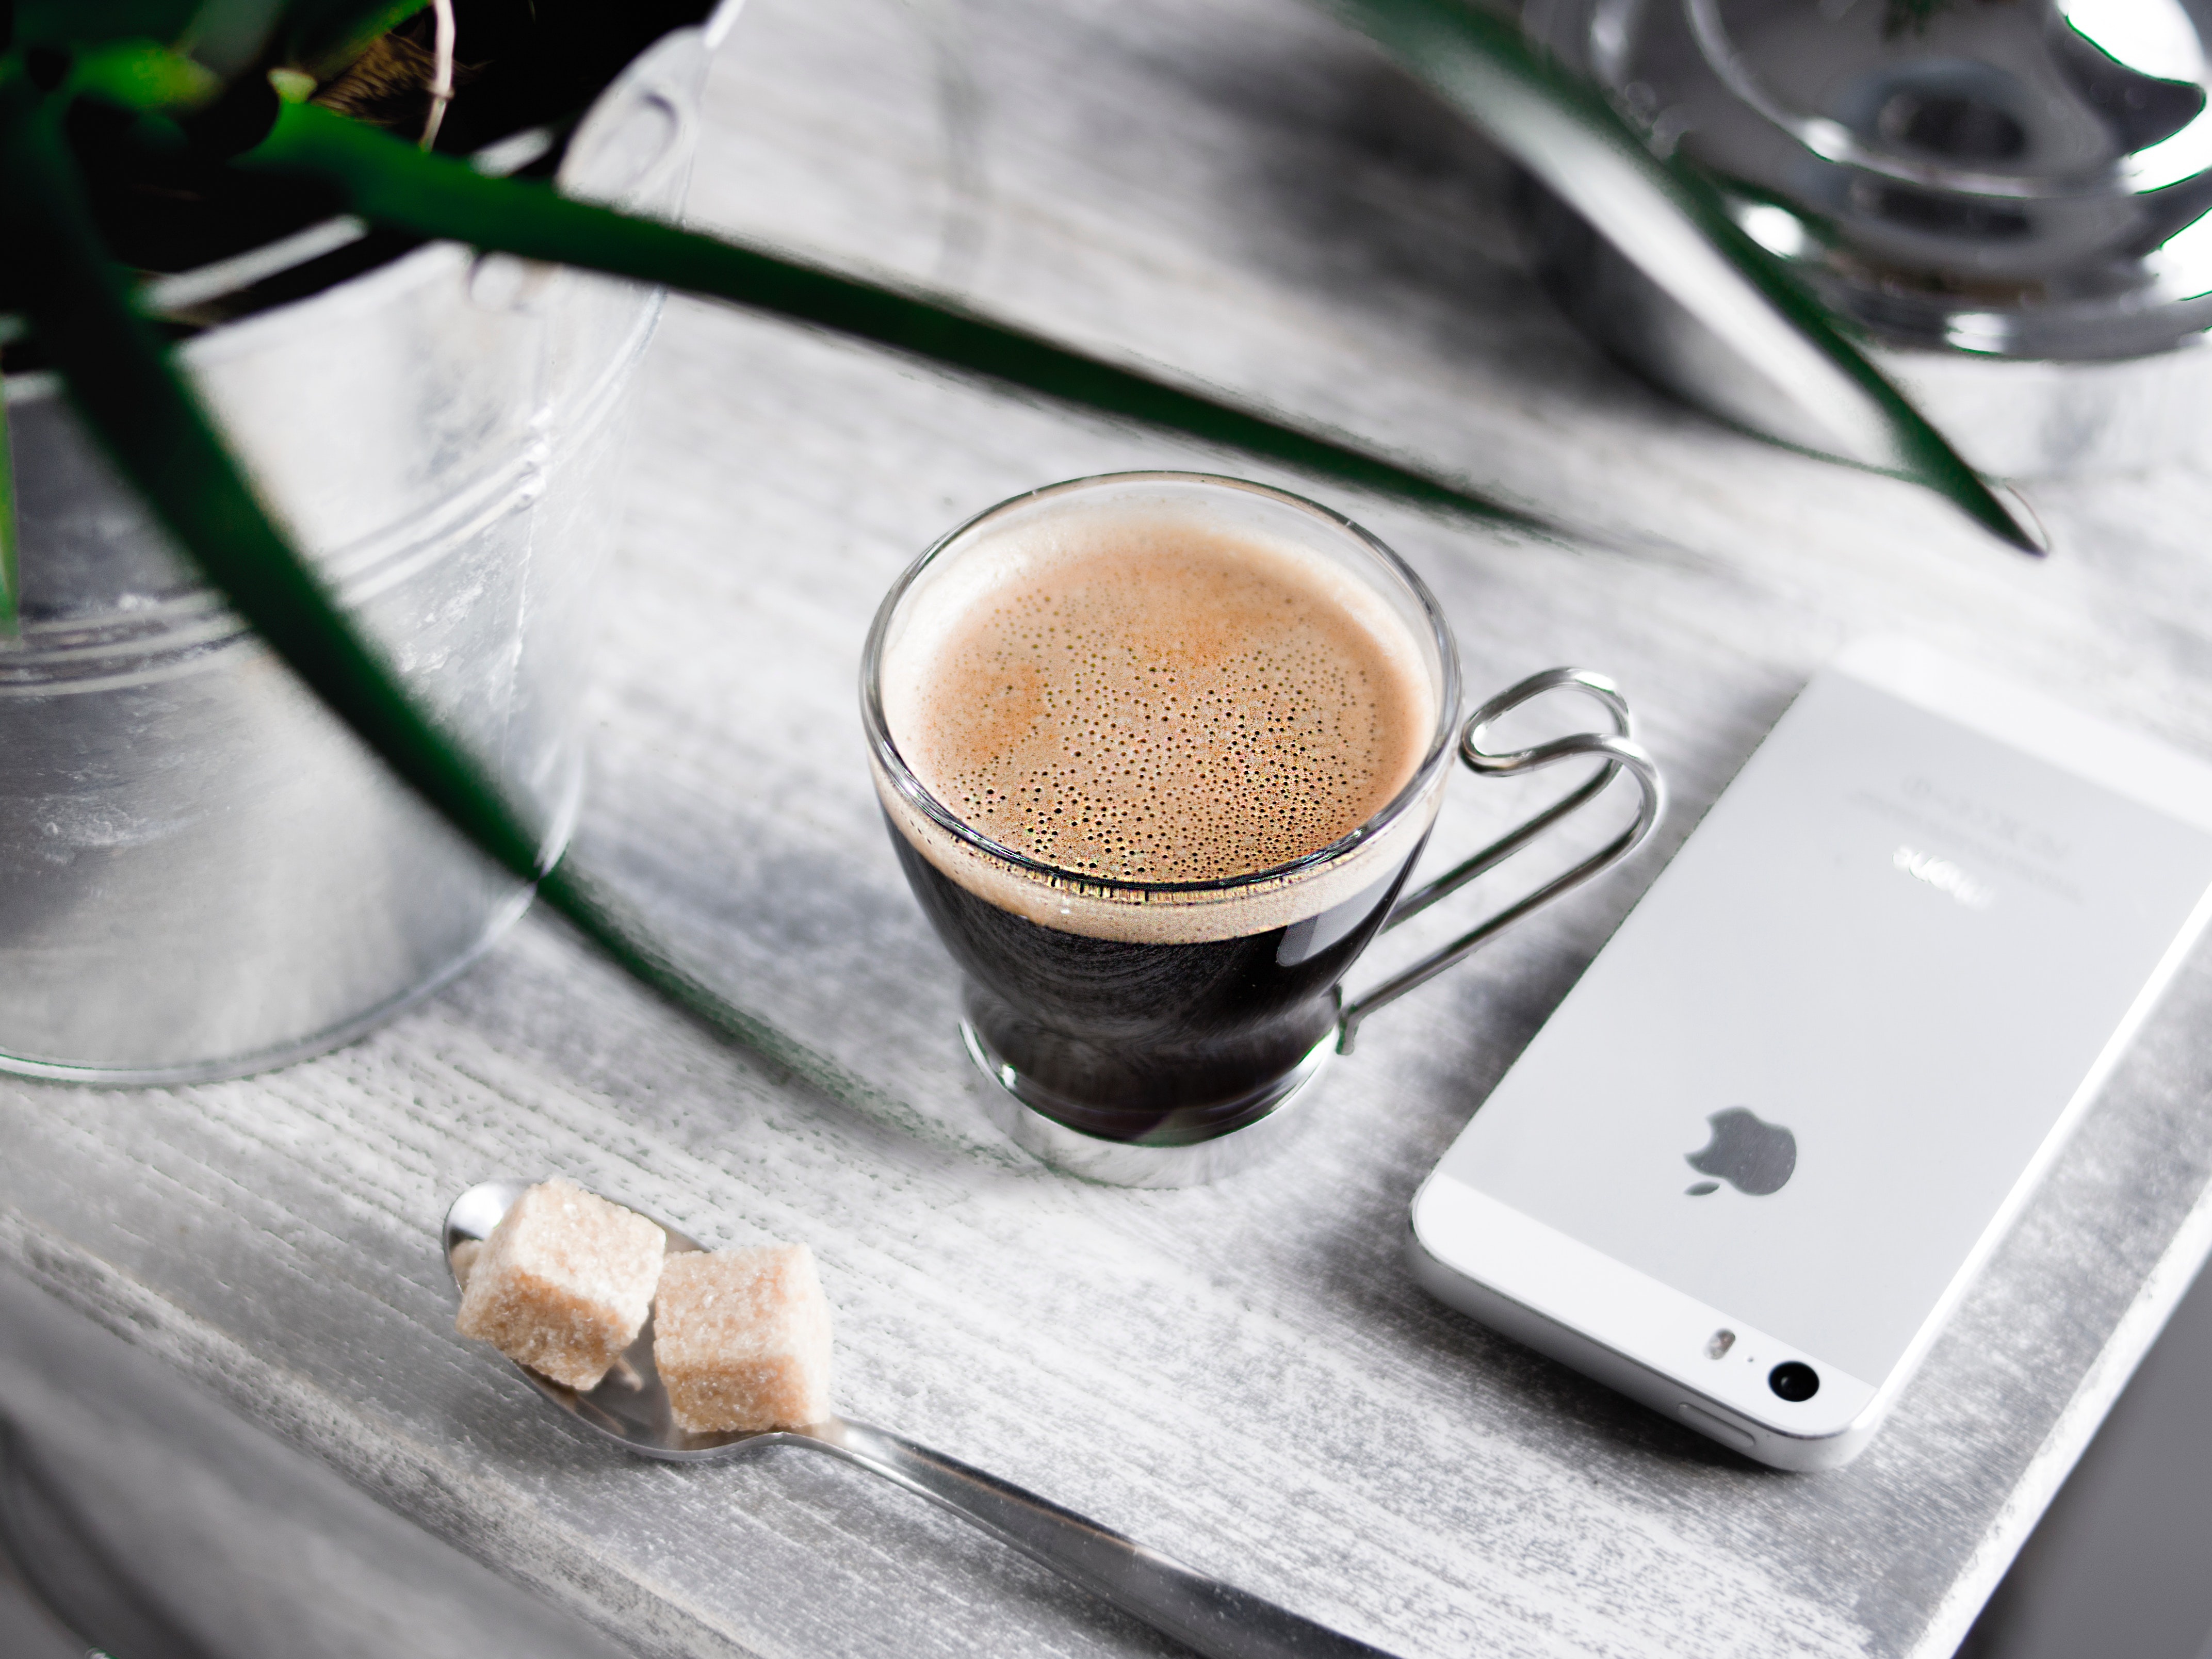
cortado, drink, coffee, espresso, food